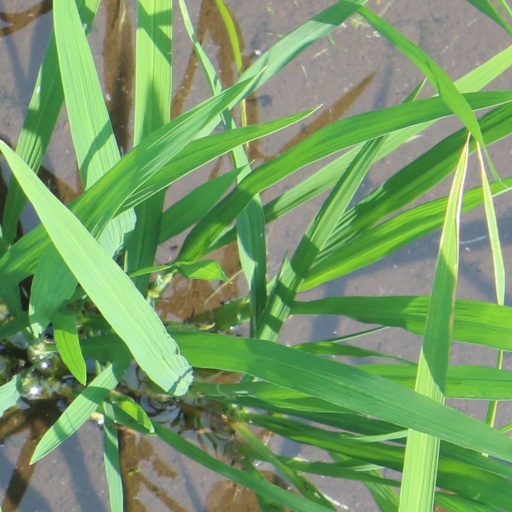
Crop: rice